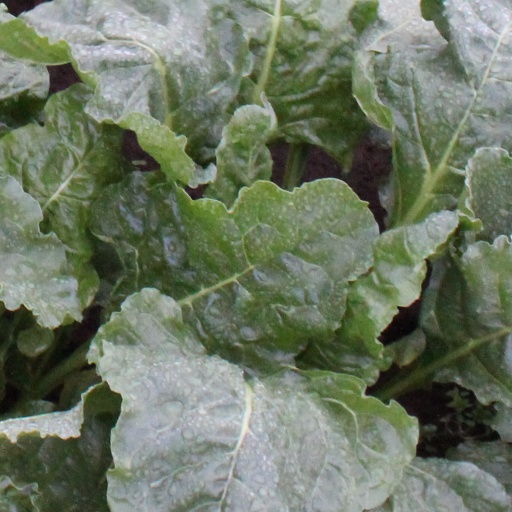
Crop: sugar beet